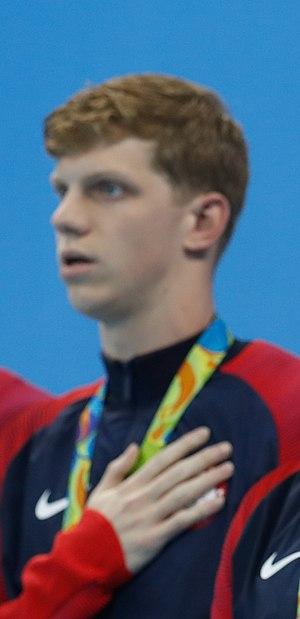
Francis Townley Haas est un nageur américain né le 13 décembre 1996 à Richmond. Il remporte la médaille d'or du relais 4 × 200 mètres nage libre aux Jeux olympiques d'été de 2016 à Rio de Janeiro avec Conor Dwyer, Ryan Lochte et Michael Phelps.